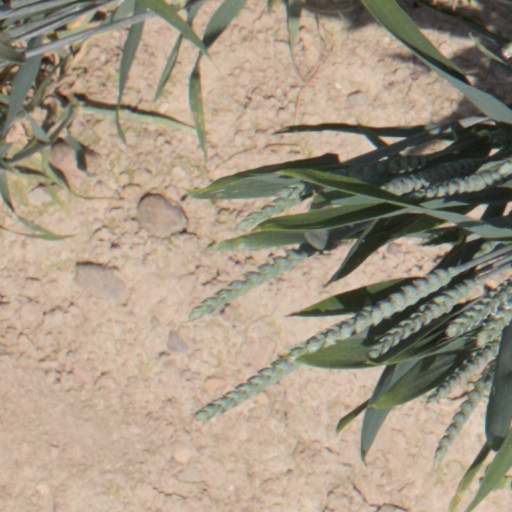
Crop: wheat